Karnov's Revenge

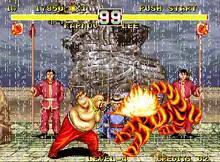
Screenshot showcasing a match between Karnov and Lee Diendou.

While the previous game was similar to "Street Fighter"'s 6-button setup, the gameplay system of "Karnov's Revenge" is akin to SNK's fighting games such as "Art of Fighting" and "Fatal Fury". Due to change of hardware to SNK's MVS platform, the control configuration was reduced from six attack buttons to just four (only light and heavy attacks are available this time).